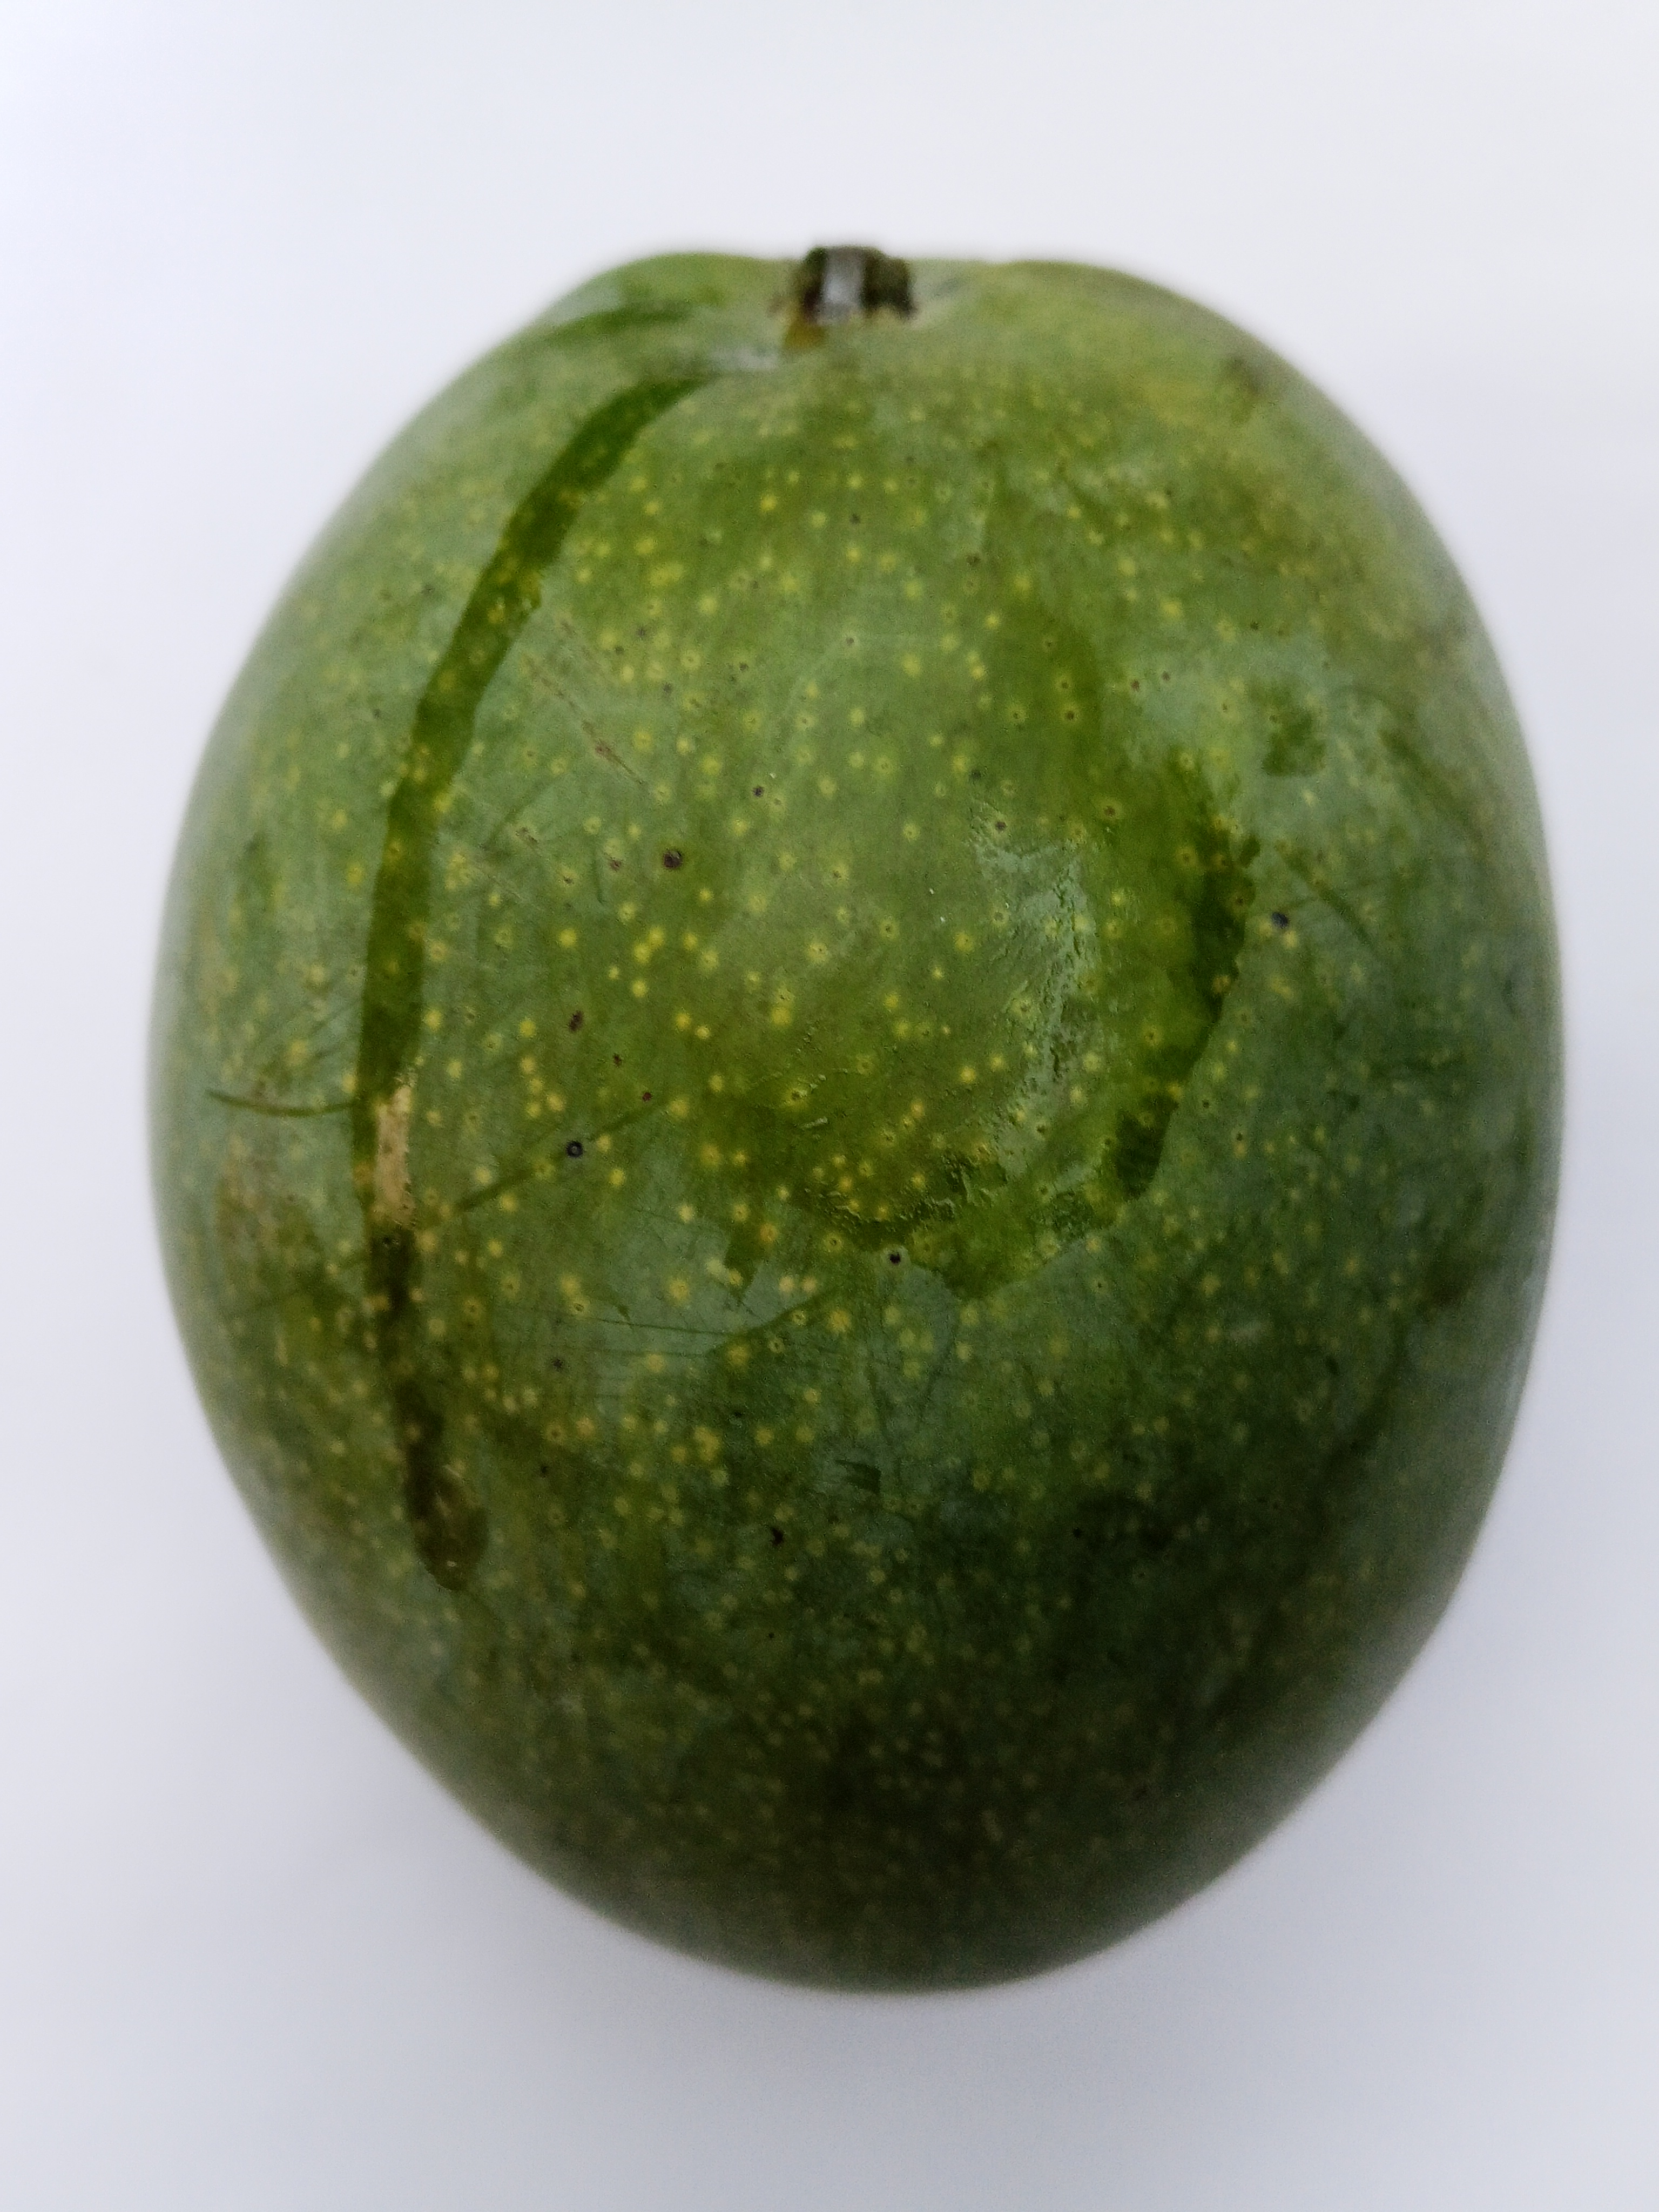
Mango variety: Bari 4